Migrant detentions under the first Trump administration

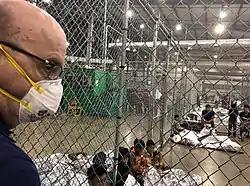
In July 2019, United States Representative Jim McGovern (left) visited migrants detained at the Ursula detention center in McAllen, Texas, the United States.

The Department of Homeland Security Office of Inspector General carried out spot-checks of migrant detention centers from June 26 to 28, 2018. It published a report in September 2018, which was publicized in October 2018. It reported that CBP "in many instances" was violating federal guidelines by detaining migrant children for over 72 hours before passing them to the Health and Human Services' Office of Refugee Resettlement. Instead, the children were left for up to 25 days in facilities "not designed to hold people for long periods of time." At the facilities checked, 237 of 855 migrant children (28%) who were unaccompanied when entering the United States had been detained for periods of time over the federal limit. Furthermore, according to CBP data, during the period where the Trump administration zero tolerance policy was officially active (May 5, 2018 to June 20, 2018), there were 861 migrant children separated from their families from the Rio Grande Valley sector and the El Paso sector (around 40%) who had been detained for over 72 hours. The Office of Inspector General reported that this figure could be lower than the actual number because CBP used days of entry and exit for its time calculations, not specific hours.